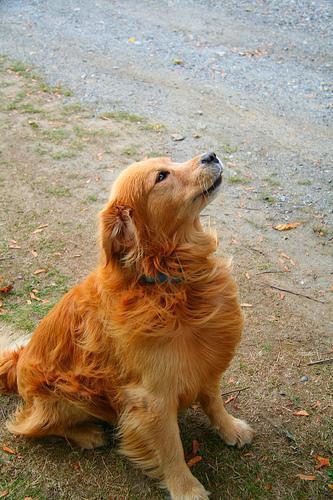
golden_retriever